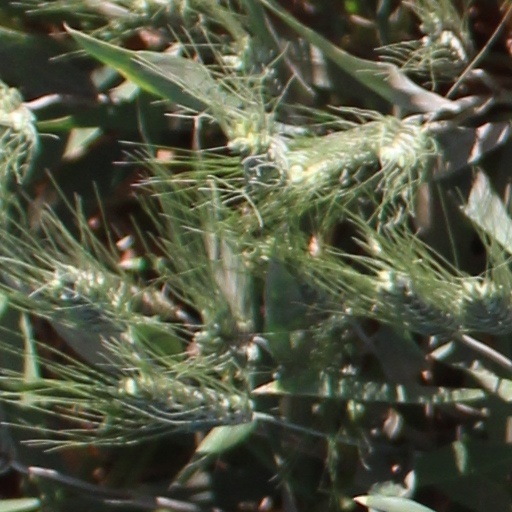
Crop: wheat